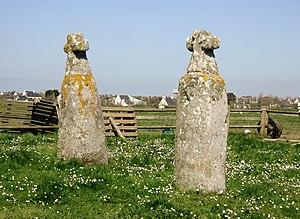
Le ""Gibet des moines""
L'abbaye Saint-Mathieu de Fine-Terre était une abbaye de Basse Bretagne, dont les ruines se dressent sur le territoire de l'actuelle commune de Plougonvelin sur la pointe Saint-Mathieu, dans le département du Finistère, qui pourrait lui devoir son nom.
Plougonvelin [plugɔ̃vlɛ̃] est une commune du département du Finistère, dans la région Bretagne, en France. Elle appartient à la Communauté de communes du Pays d'Iroise.
Trébabu [tʁebaby] est une commune du département du Finistère, dans la région Bretagne, en France.